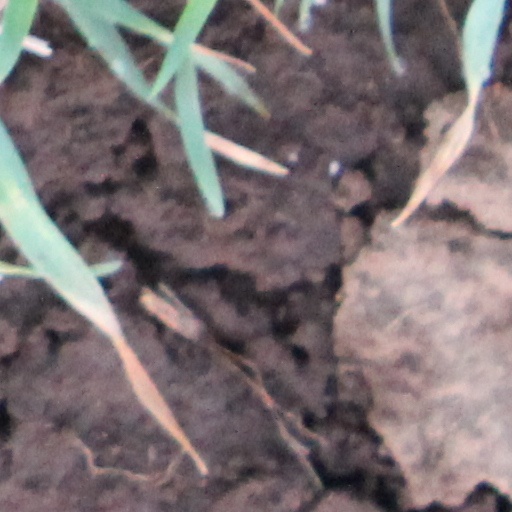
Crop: wheat